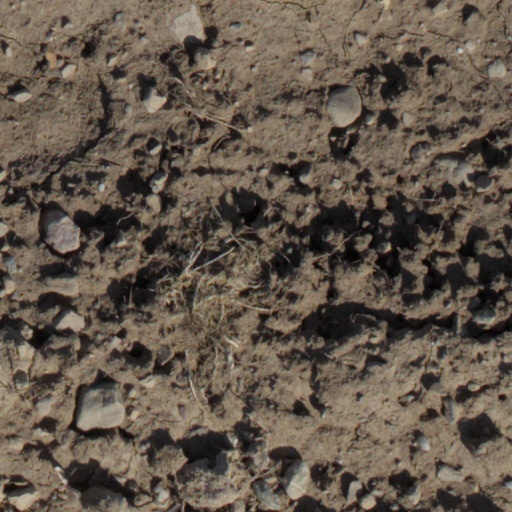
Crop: wheat